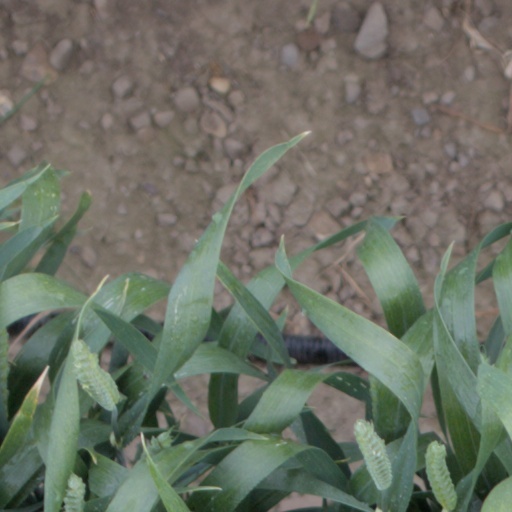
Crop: wheat